Juice Robinson

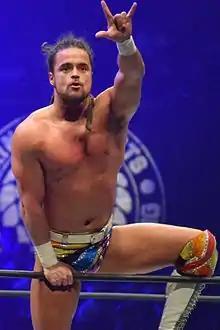
Robinson posing in the ring in 2017

On January 5, 2017, Robinson scored a major win over NEVER Openweight Champion Hirooki Goto in a ten-man tag team match and afterwards indicated he wanted a shot at his title. Robinson received his title shot on February 5 at The New Beginning in Sapporo, but was defeated by Goto. On April 9 at Sakura Genesis 2017, Robinson picked up the biggest win of his career, pinning former IWGP Heavyweight Champion Tetsuya Naito in an eight-man tag team match and afterwards challenging him to a match for the IWGP Intercontinental Championship. Robinson received his title shot on April 29 at Wrestling Toyonokuni 2017, but was defeated by Naito. In early 2017, Robinson became part of the Taguchi Japan stable, as part of which he unsuccessfully challenged for the NEVER Openweight 6-Man Tag Team Championship, first on June 11 at Dominion 6.11 in Osaka-jo Hall and again on June 20 at Kizuna Road 2017. On July 1 at G1 Special in USA, Robinson took part in a tournament to determine the inaugural IWGP United States Heavyweight Champion, but was eliminated in his first round match by Zack Sabre Jr. Later that month, Robinson entered his first G1 Climax tournament. On August 5, Robinson picked up a major win over the winner of the 2016 G1 Climax and reigning IWGP United States Heavyweight Champion Kenny Omega. Robinson went on to finish in the bottom half of his block with a record of four wins and five losses. On September 24 at Destruction in Kobe, Robinson unsuccessfully challenged Omega for the United States Heavyweight Championship. At the end of the year, Robinson formed a tag team named "Death Juice" with the debuting Sami Callihan in the 2017 World Tag League. The team finished second in their block with a record of four wins and three losses, failing to advance to the finals.